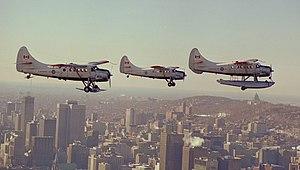
Le 438ᵉ Escadron tactique d'hélicoptères «Ville de Montréal» est une unité de l'Aviation royale canadienne. L'escadron exploite l'hélicoptère tactique CH-146 Griffon depuis le hangar Hartland de Montarville Molson de la Garnison St-Hubert au Québec, Canada. Ses tâches comprennent le transport utilitaire tactique armé et non armé, la formation du personnel navigant aux tactiques de base et avancées de l'aviation, la formation technique du personnel au sol et des mécaniciens de bord et l'entretien périodique d’appareils de la flotte de CH-146. Elles comprennent également comme capacités résiduelles la recherche et de sauvetage, la reconnaissance et le soutien aux organismes civils fédéraux et provinciaux du maintien de la paix. Unité de « Force totale » composée de membres de la Force régulière et de réservistes à temps plein et à temps partiel, l'Escadron fait partie de la 1ʳᵉ Escadre à la base des Forces canadiennes Kingston Ontario.